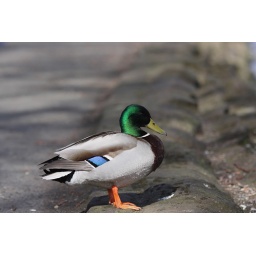
male mallard duck by lake